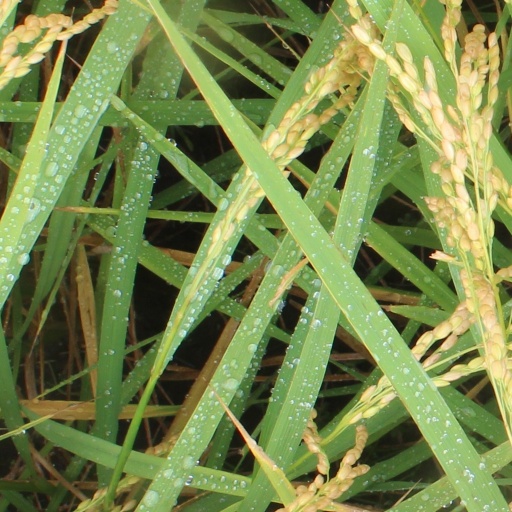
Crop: rice